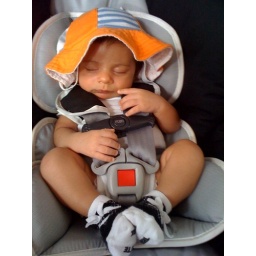
Dash in a car seat